Judo Boy

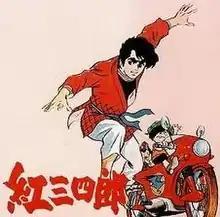
Judo Boy flyer

is a Japanese anime television series created by Tatsuo Yoshida and directed by his brother, Ippei Kuri (birthnamed Toyoharu Yoshida). The series aired on Fuji TV from April 2, 1969, to September 24, 1969, totaling 26 episodes. While originally based on a manga by Kuri and Yutaka Arai, published by Shueisha in 1961, the series was also followed by two manga adaptations, the first written by Yoshida and illustrated by Mamoru Uchiyama published in Shogakukan's "Weekly Shōnen Sunday" from July 28 to November 17, 1968, and a four-chapters series written and illustrated by Yoshida in Shueisha's "Weekly Shōnen Jump" from May 22 to July 10, 1969.